Aircraft tire

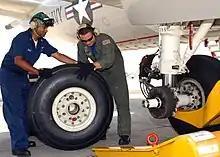
Changing a wheel on a Lockheed P-3 Orion aircraft

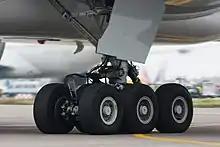
Tires on the wheels of a bogie on a Boeing 777

An aircraft tire or tyre is designed to withstand extremely heavy loads for short durations. The number of tires required for aircraft increases with the weight of the aircraft, as the weight of the airplane needs to be distributed more evenly. Aircraft tire tread patterns are designed to facilitate stability in high crosswind conditions, to channel water away to prevent hydroplaning, and for braking effect.